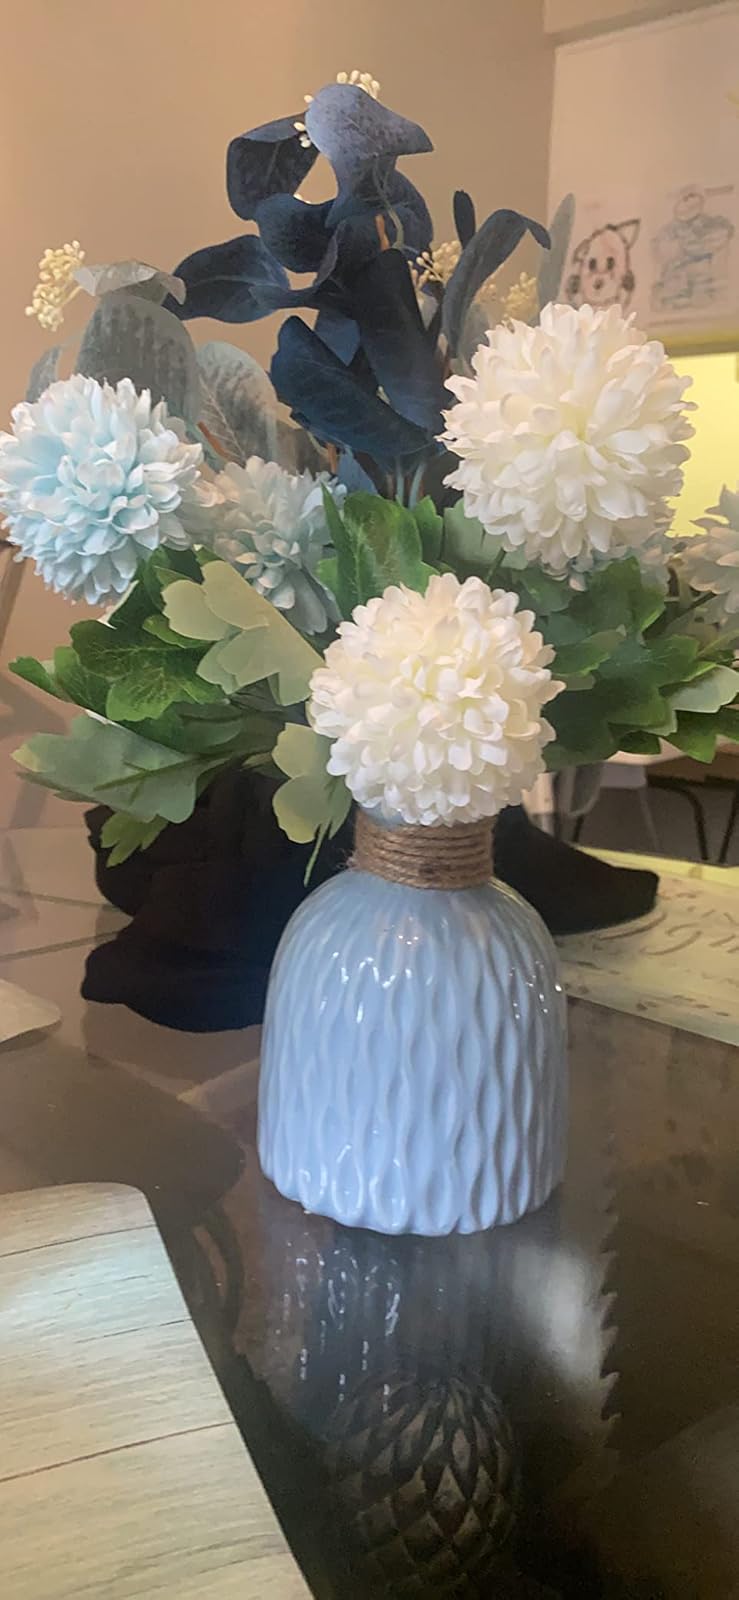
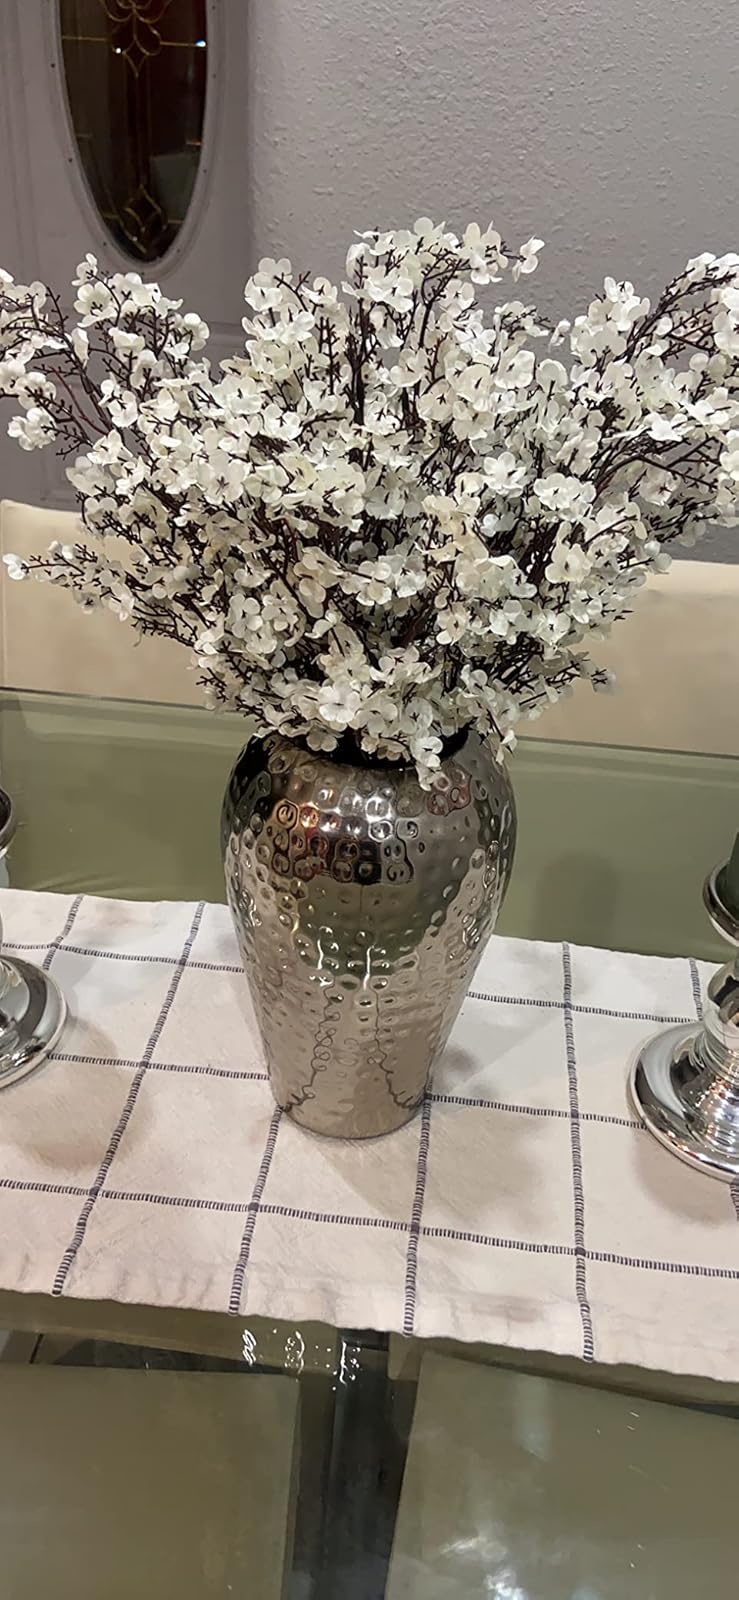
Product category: vase
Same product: no